2015 Kohler strike

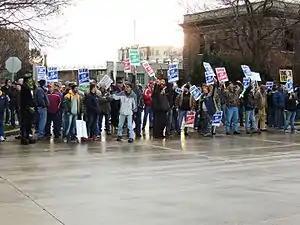
Workers strike outside the Kohler Company headquarters

The 2015 Kohler Strike is the fourth strike in the 142-year-old history of the Kohler Company in Kohler, Wisconsin.